Where Eagles Dare

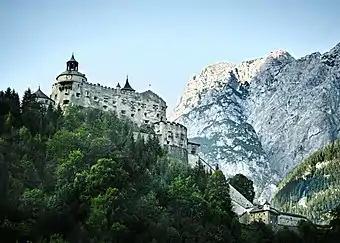
Festung Hohenwerfen, in Werfen, Austria, where the castle scenes were filmed

Eastwood and Burton reportedly dubbed the film 'Where Doubles Dare' due to the amount of screen time in which stand-ins doubled for the cast during action sequences. Filming began on 2 January 1968 in Austria and concluded in July 1968. Eastwood received a salary of $800,000 while Burton received $1,200,000. This is one of the first sound films to have used front projection effect. This technology enabled filming of the scenes where the actors are on top of the cable car.